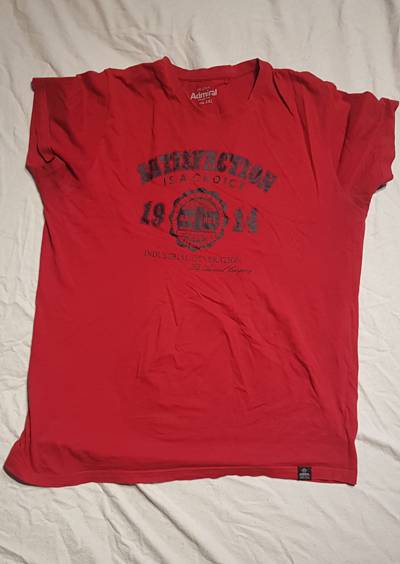
Waste category: clothes